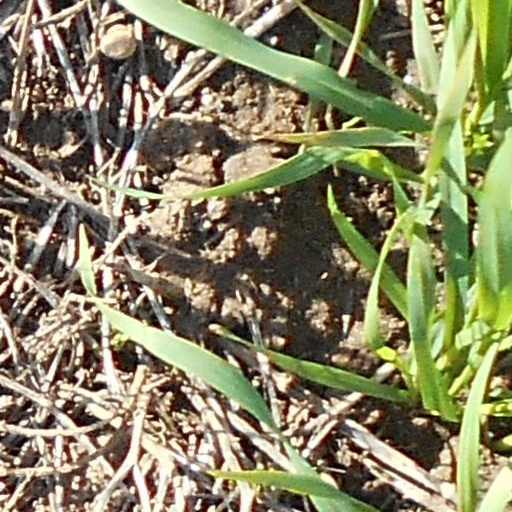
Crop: wheat